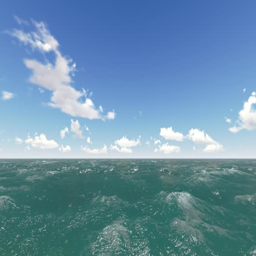
render over a sea surface .